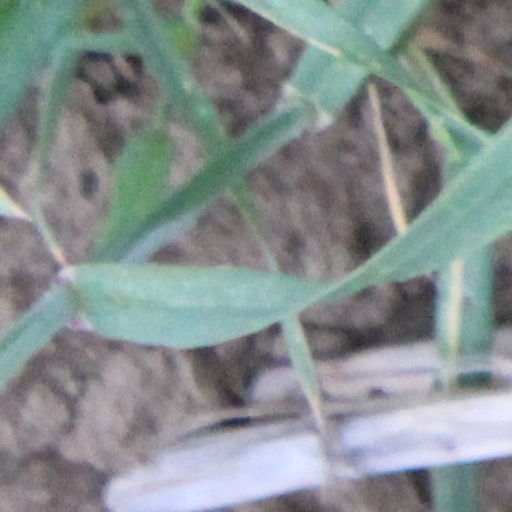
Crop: wheat